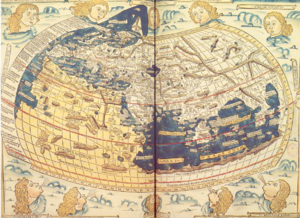
152-153 : insurrection des campagnes égyptiennes.